New York State Route 374

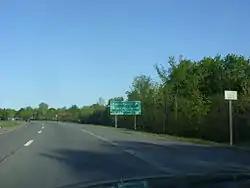
NY 374 is from Dannemora in Plattsburgh

After leaving the shorelines of the lakes, NY 374 intersects with Sunset Road, which is a local road heading to the southwest back to the lake. The route continues to the southeast, entering the community of Lyon Mountain, where it intersects with Bradley Pond Road (CR 2). The route continues into the moderately developed community, where it intersects with Standish Road (CR 1). The route here turns eastward, intersecting with local roads before leaving the community of Lyon Mountain and back into the undeveloped rural areas.